7th Infantry Division (Poland)

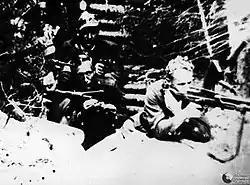
Soldiers of the 7th Division during Operation Tempest.

The 7th Infantry Division (7 DP) was the name of several units of the Polish Army.